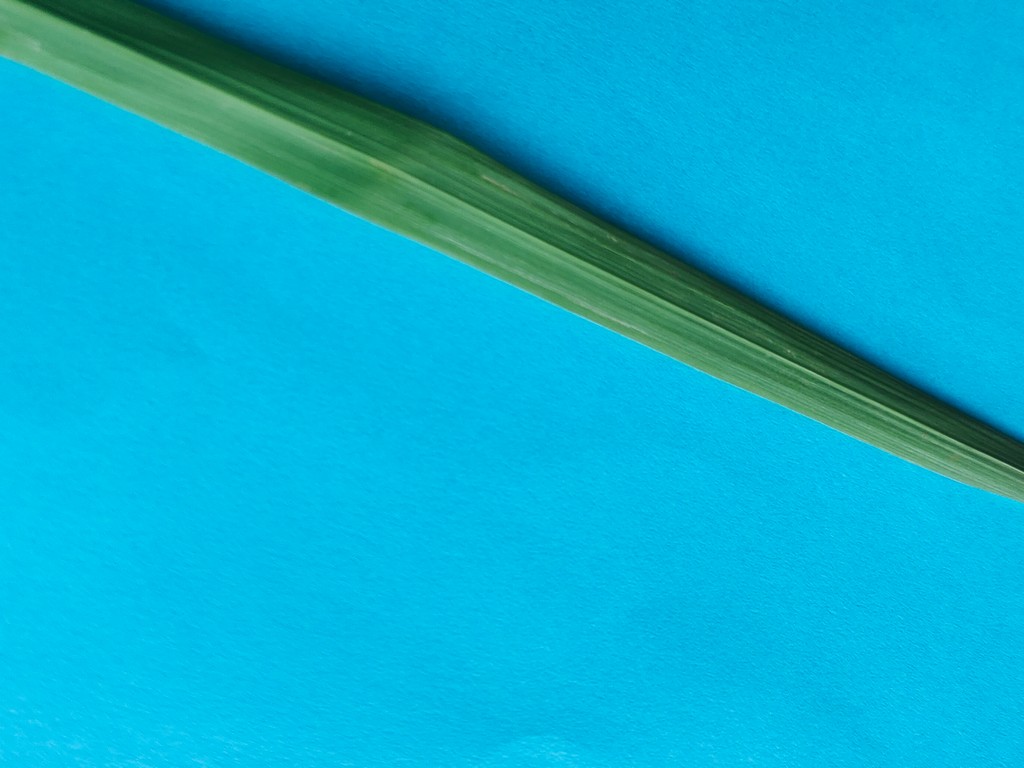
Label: Healthy